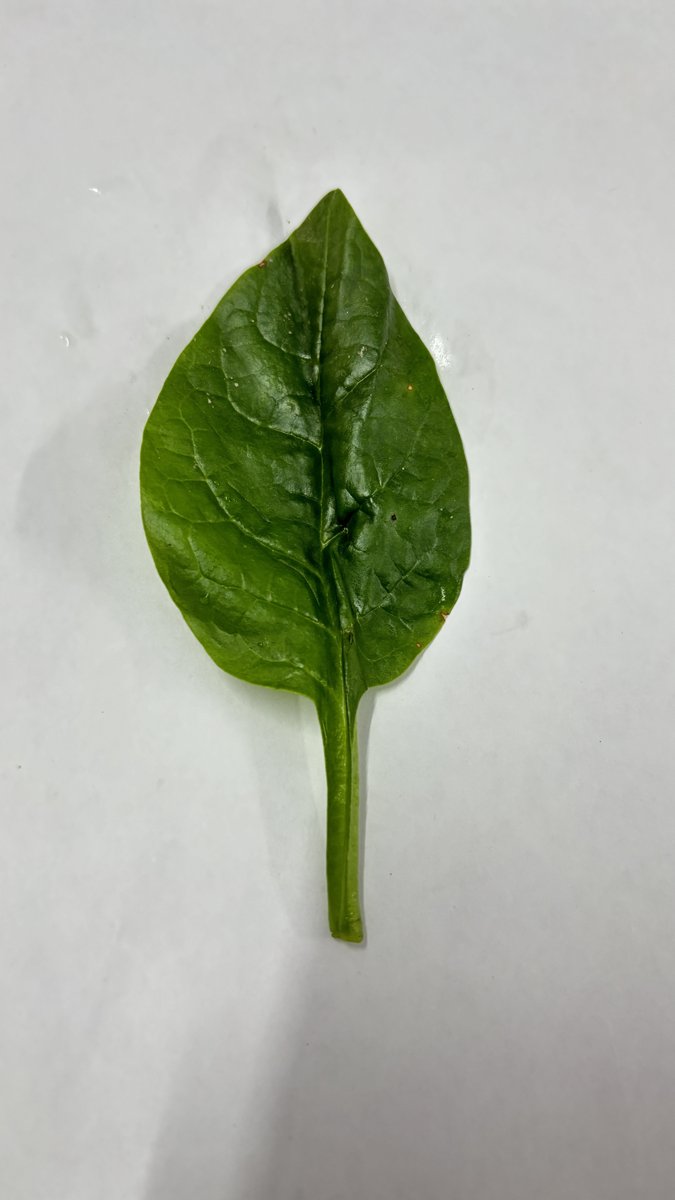
Label: Healthy-Leaf